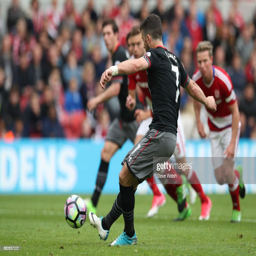
football player misses a penalty during the match .